Spiral galaxy

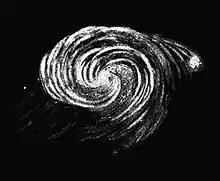
Drawing of the Whirlpool Galaxy by Rosse in 1845

with formula_2 being the disk scale-length; formula_3 is the central value; it is useful to define: formula_4 as the size of the stellar disk, whose luminosity is